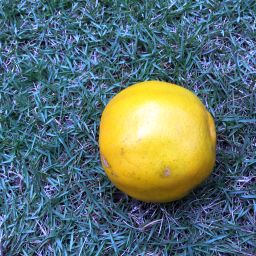
Fruit: Orange
Quality: Good